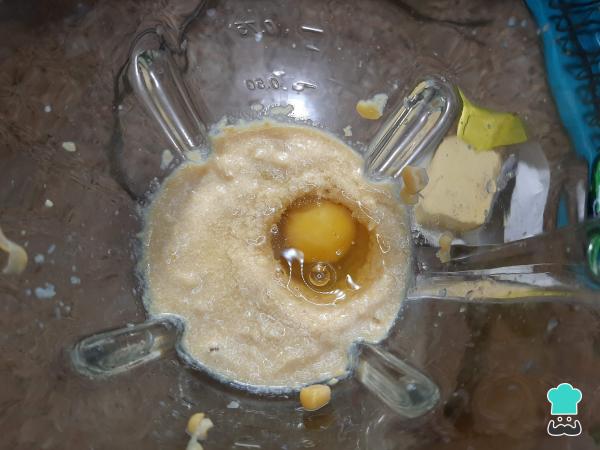
Agrega un huevo y licua hasta que los ingredientes se integren bien.